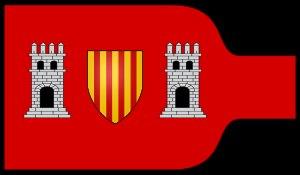
Fiesta de Interés Turístico Nacional est le nom honorifique donné aux événements et aux fêtes qui se déroulent en Espagne dans un intérêt plutôt touristique.